Fei Yu

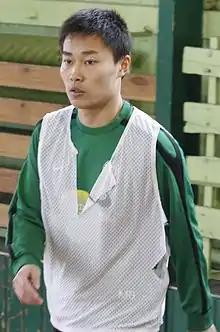
Fei with Warta Poznań in 2013

Fei Yu (born 6 February 1991) is a Chinese former professional footballer who played as a defensive midfielder.